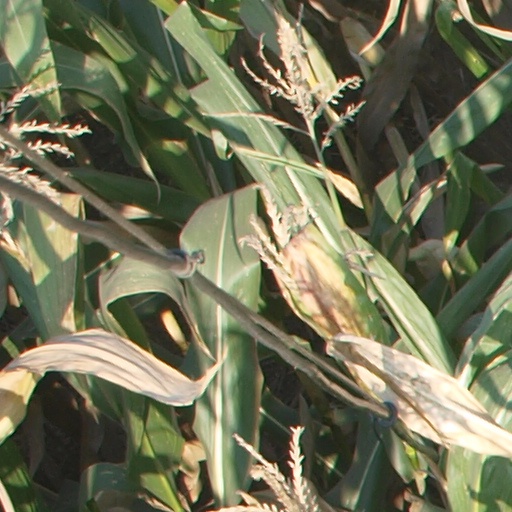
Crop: maize; corn